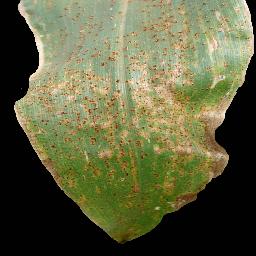
Label: Corn___Common_rust